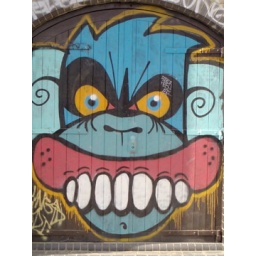
big arse monkey on the banks of an urban river near andrews road